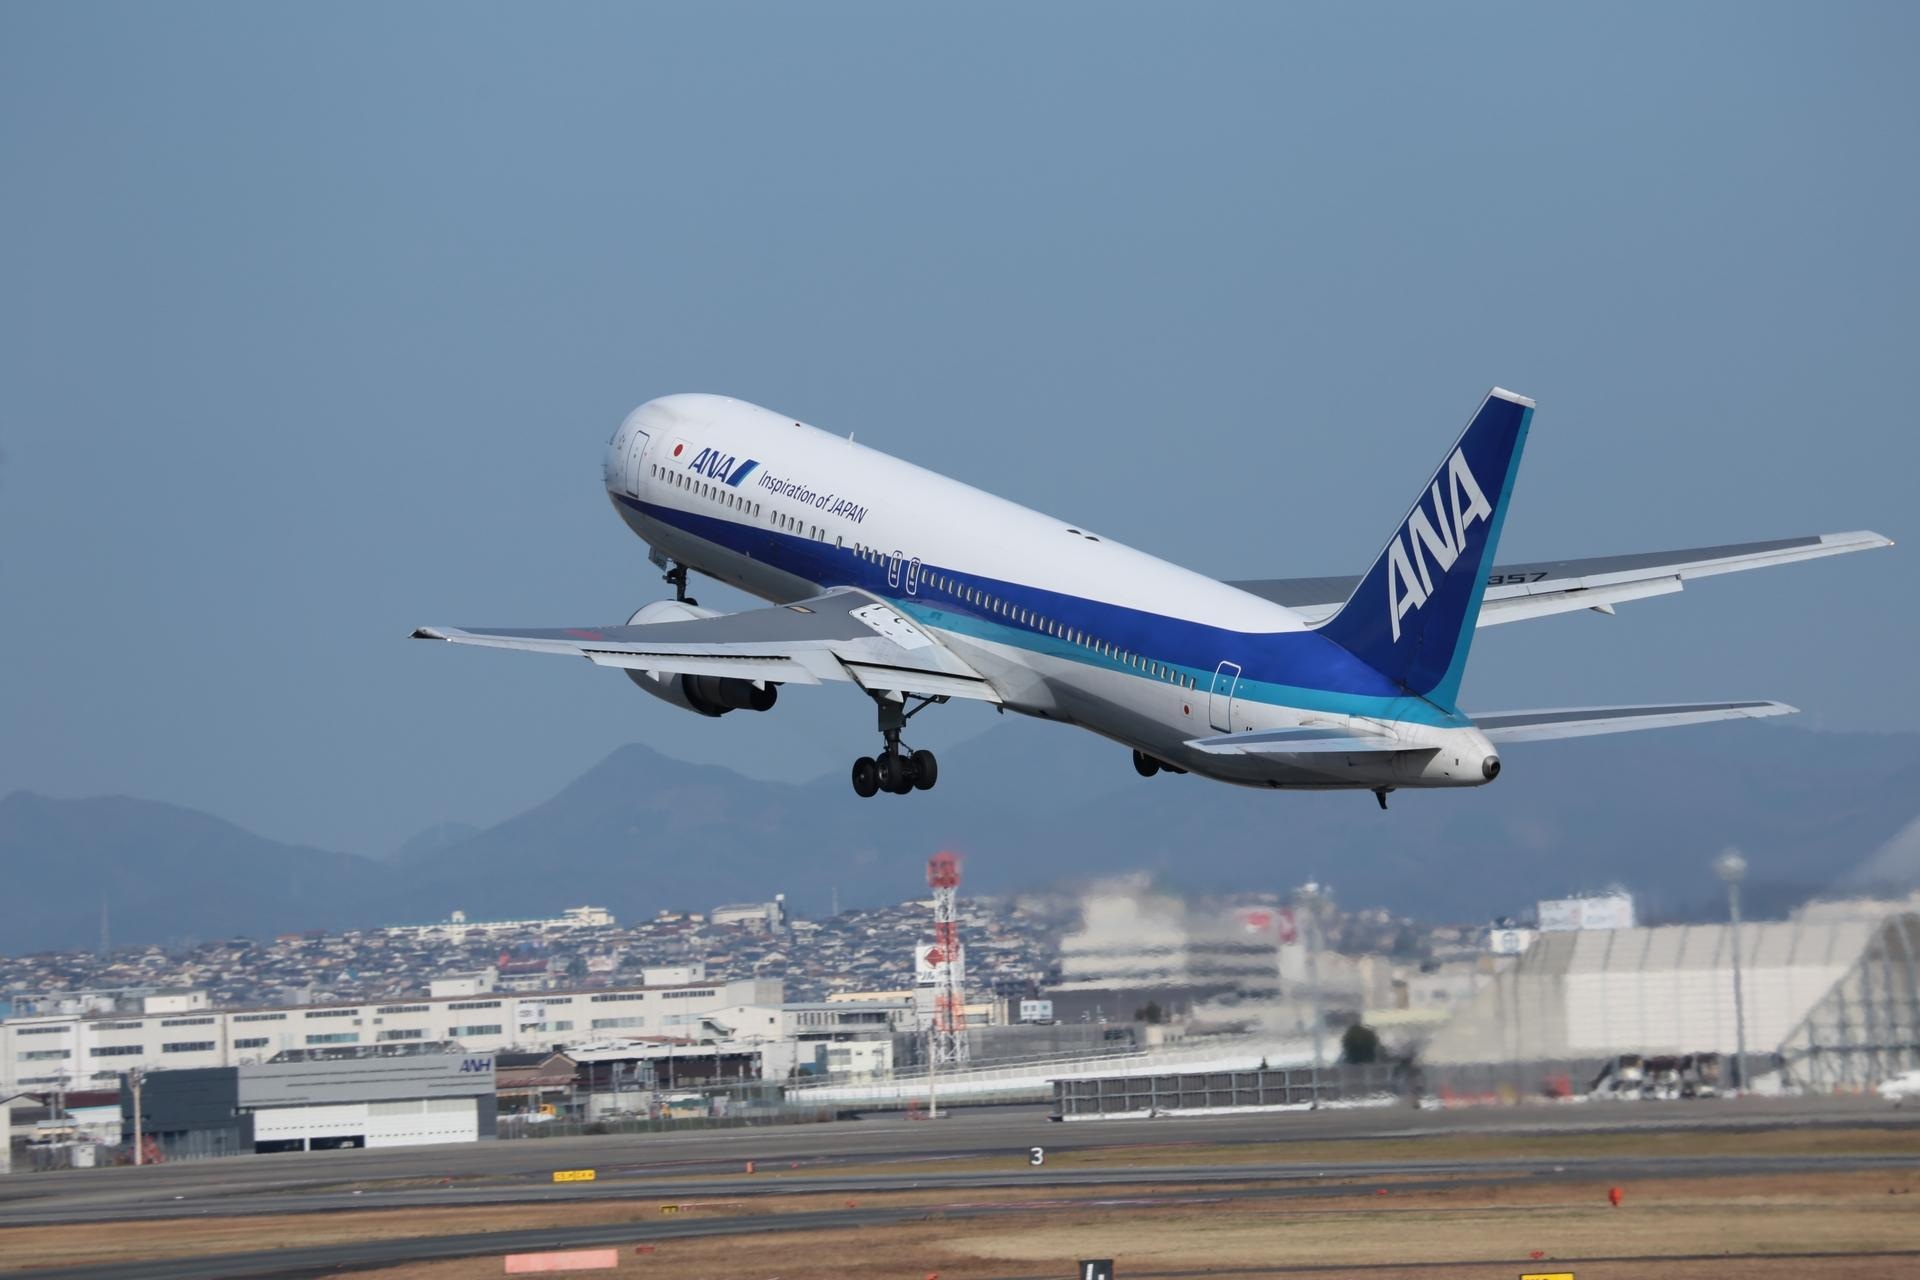
wing, airplane, aircraft, vehicle, airline, aviation, flight, japan, airliner, boeing, takeoff, jet aircraft, airbus a330, boeing 787 dreamliner, boeing 777, boeing 747, boeing 767, osaka airport, all nippon airways, air travel, atmosphere of earth, wide body aircraft, narrow body aircraft, aerospace engineering, boeing 747 8, boeing 747 400